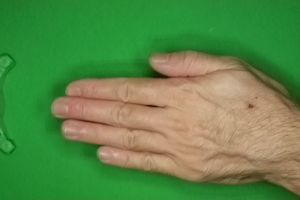
Label: paper